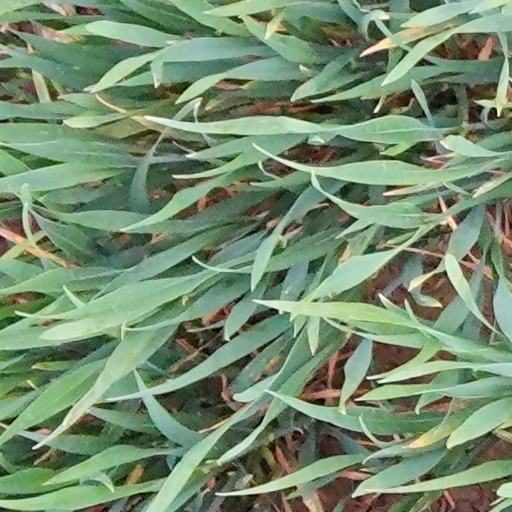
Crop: wheat